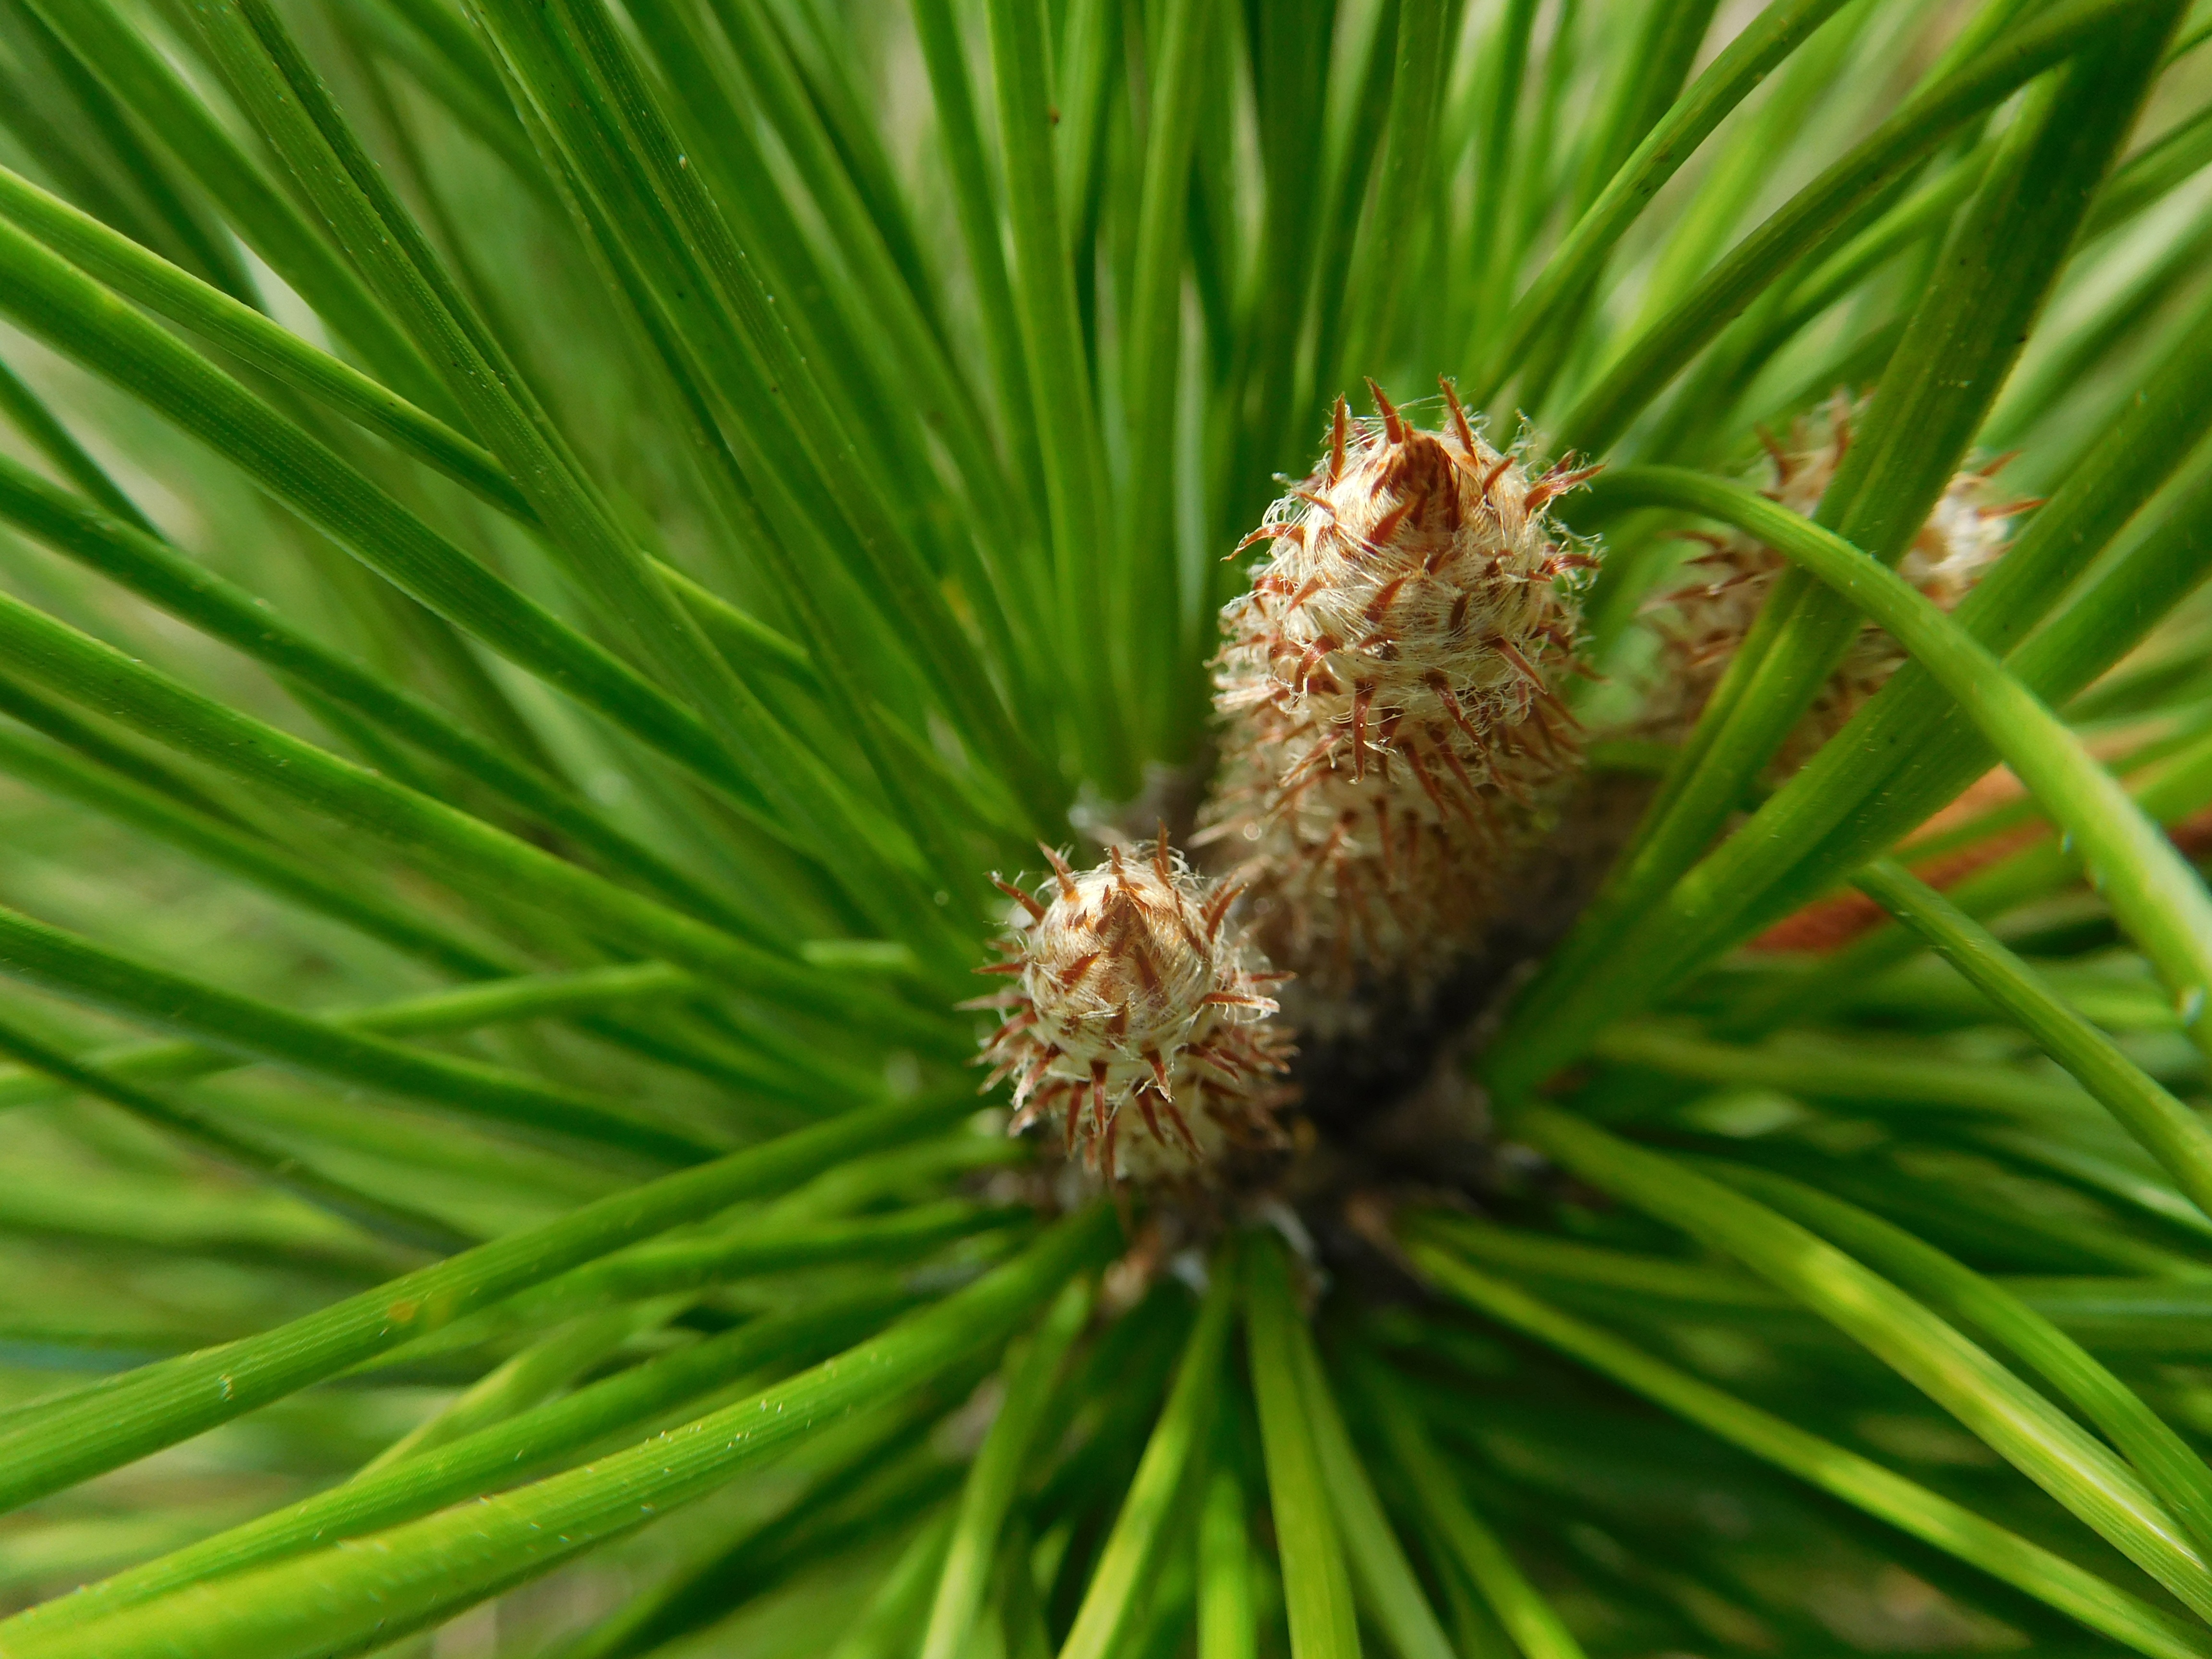
tree, grass, branch, plant, leaf, flower, pine, green, natural, evergreen, botany, fir, flora, conifer, close up, spruce, needles, buds, larch, macro photography, pine needles, flowering plant, pine family, pine buds, grass family, plant stem, woody plant, land plant, arecales, conifer cone